Terni–Sulmona railway

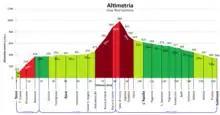
Altimetry of the line (metres above sea level)

The railway line is graded by Rete Ferroviaria Italiana as a secondary, low-traffic line.